Independence Monument (Cambodia)

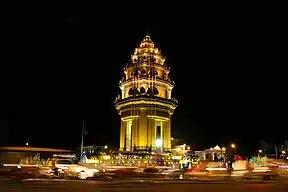

The Independence Monument in Phnom Penh, capital of Cambodia, was built in 1958 to memorialise Cambodia's independence from France in 1953. It stands on a roundabout in the intersection of Norodom Boulevard and Sihanouk Boulevard in the centre of the city. It is in the form of a lotus-shaped stupa, of the style seen at the temple at Banteay Srei and other Khmer historical sites. The Independence Monument was designed by the Cambodian architect Vann Molyvann, who was “personally selected and instructed” by Prince Norodom Sihanouk on how it should look like, combining “the religious and the secular.” It stands 37 metres tall.